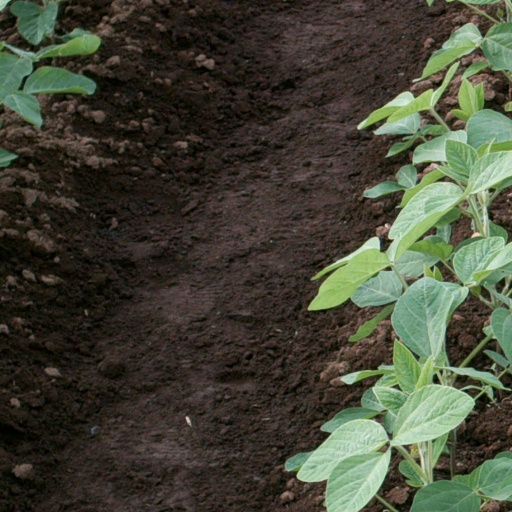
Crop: soybean